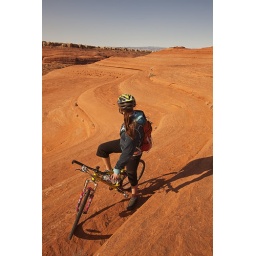
Slickrock sandstone mountain bike riding in southern Utah near the town of Moab